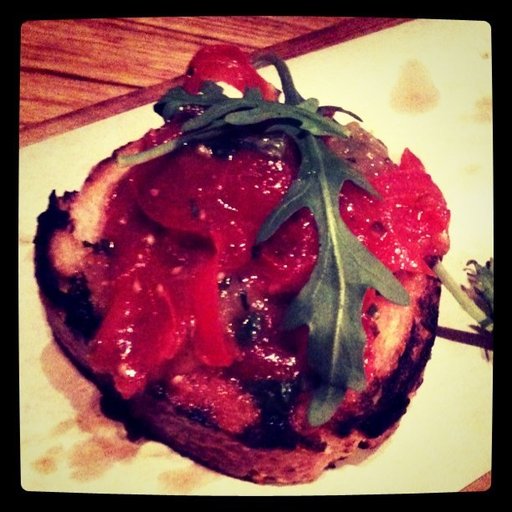
Label: bruschetta